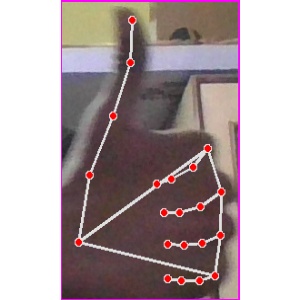
अक्षर: थ